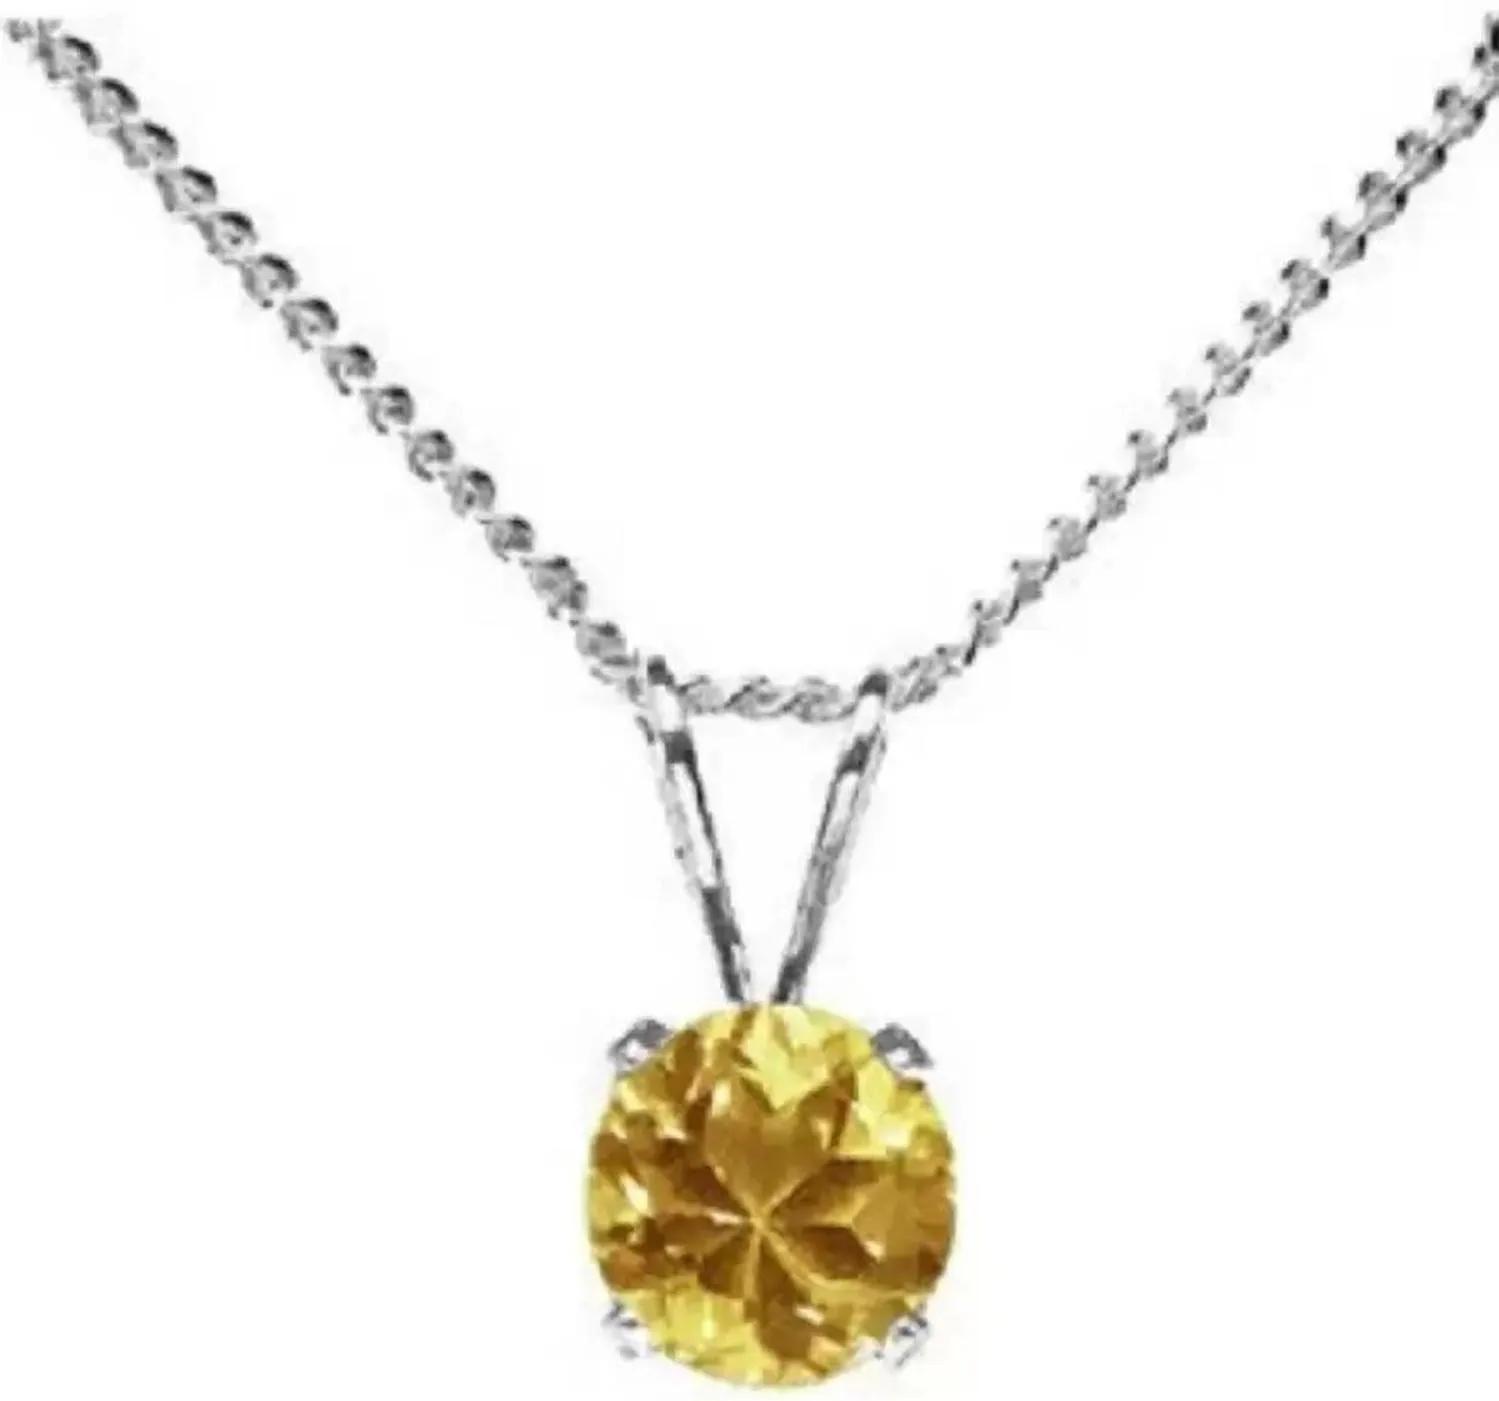
Chopra Gems Silver Plated Brass Original Yellow Sapphire Stone Pendant Yellow (Men and Women) (Pendant_Gfd31)
Type: Necklaces & Pendants
Brand: Chopra Gems & Jewellery
Price: Rs. 705
 Yellow sapphire pukhraj panchdhatu pendant.This panchdhatu pendant is made up with 5 dhatus or metals namely gold, silver,copper,zinc and iron. This gemstone pendant is very pious compared to other nine gemstone with strong physical powers beneficial for scholars, academicians, teachers and other research fellows. The gemstone removes hurdles in late marriages or hitches in married life. Gains, profits and income flourishes by the grace of yellow sapphire. The yellow sapphire boosts positive energy and support for entrepreneurs and aspiring leaders in their respective fields.Treatment has been given to enhance its quality,it is well effective as astrological purpose.
Features: Type pendant,Color yellow,Material brass
Included: Yellow Sapphire Stone Pendant